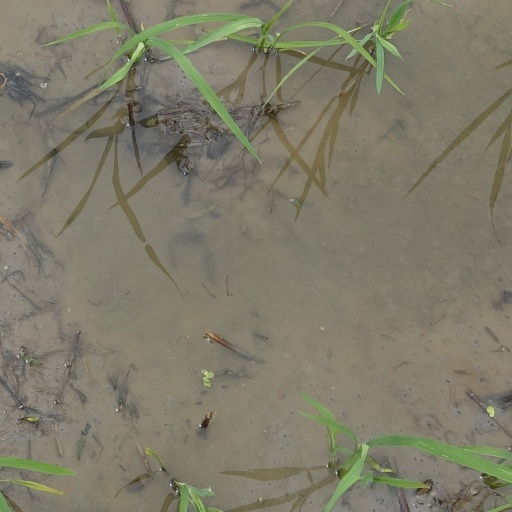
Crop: rice